Mud Bay Logging Company

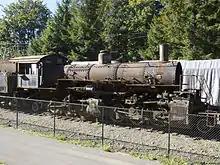
2-6-6-2 locomotive No. 6 at the Northwest Railway Museum

During the early 20th century, logging was a dangerous occupation, responsible for the deaths of 1 in 150 loggers in Washington. In November 1921, the railroad suffered one such accident, killing two men and severely injuring a third, when a train with 9 loaded cars lost control and crashed; another incident in October 1923 caused a donkey engine to topple on a foreman, crushing him to death.